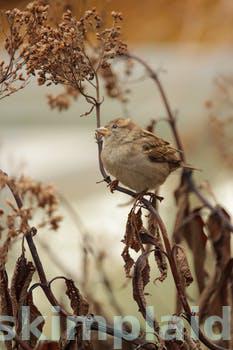
Label: Watermark